List of Please Save My Earth characters

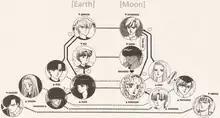
The seven scientists, the seven reincarnations, and their relationships to each other

is a shy, quiet high-schooler who recently moved to Tokyo from a town in Hokkaidō, which she misses for its peace and lack of pollution. When we first meet Alice she is being teased and mocked by the boy next door, Rin Kobayashi. She retains Mokuren's ability to talk to plants, and make plants grow by singing to them. Despite Rin's encouragement, Alice is having a hard time remembering her life as a scientist. This is because she is afraid of losing her current self in Mokuren's memories and also because she feels that she, as Alice, could never live up to the others' expectations of Mokuren. This refusal on Alice's part to continue her moon dreaming comes to a head when she decides to stop joining the other reincarnates for their after school meetings, and instead joins the school choir. At this point even the other reincarnates begin doubting that she is the reincarnation of Mokuren, especially given that she has only had one moon dream. All of them, that is, except for Jinpachi and Rin. Due to an argument that caused her to smack Rin and push him off a balcony, she is blackmailed into securing an engagement to Rin. While she cares for him as a friend and neighbor at first, she later develops genuine feelings for him and ignores the nine-year age difference between them.